Chinese auspicious ornaments in textile and clothing

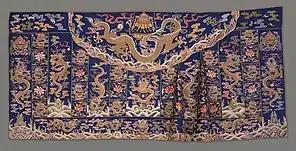
Buddhist Priest's Robe (Sengjiazhi) with dragons, Qing dynasty, Qianlong period, 1736–1795

Pairs of mandarin ducks were symbols of conjugal bliss and even appear on the clothing of brides. Pairs of mandarin ducks also symbolize peace, prosperity, marital stability and devotion due to the belief that mandarin ducks pair up for life and would die if they were to be separated.